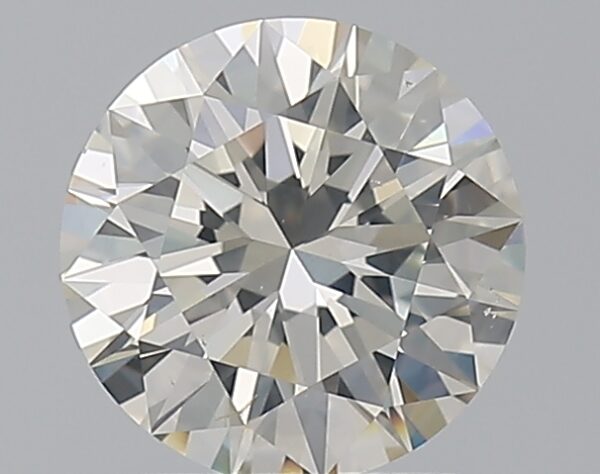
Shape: round
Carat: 1.31
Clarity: SI1
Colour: J
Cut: EX
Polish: EX
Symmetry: EX
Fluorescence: F
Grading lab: GIA
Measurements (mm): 7.09 x 7.13 x 4.3